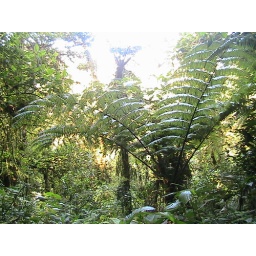
fern tree in cloud forest